History of Thiruvananthapuram

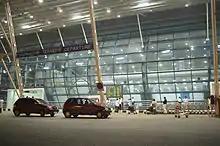
The Trivandrum International Airport was established in 1932

A political conference of the Congress was held in the city under the presidency of Dr. Pattabhi Sitaramaiah, in 1938. The period of Maharaja Sri Chitra Thirunal Bala Rama Varma who took the reins of administration in 1931, witnessed many-sided progress. The promulgation of the Temple Entry Proclamation (1936) was an act that underlined social emancipation. In 1937, a separate University for Travancore was started. That was later redesignated as the University of Kerala, following the formation of the State of Kerala in 1956.